Studebaker Silver Hawk

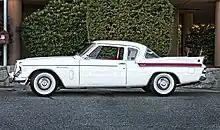
Sideview.

When the 1960 model year began, U.S. automakers were in the throes of a steel strike, and the shortage of steel hit Studebaker, which was a much smaller company than AMC or the Big Three, particularly hard. The 289 V-8 returned as the standard engine in the Hawk.